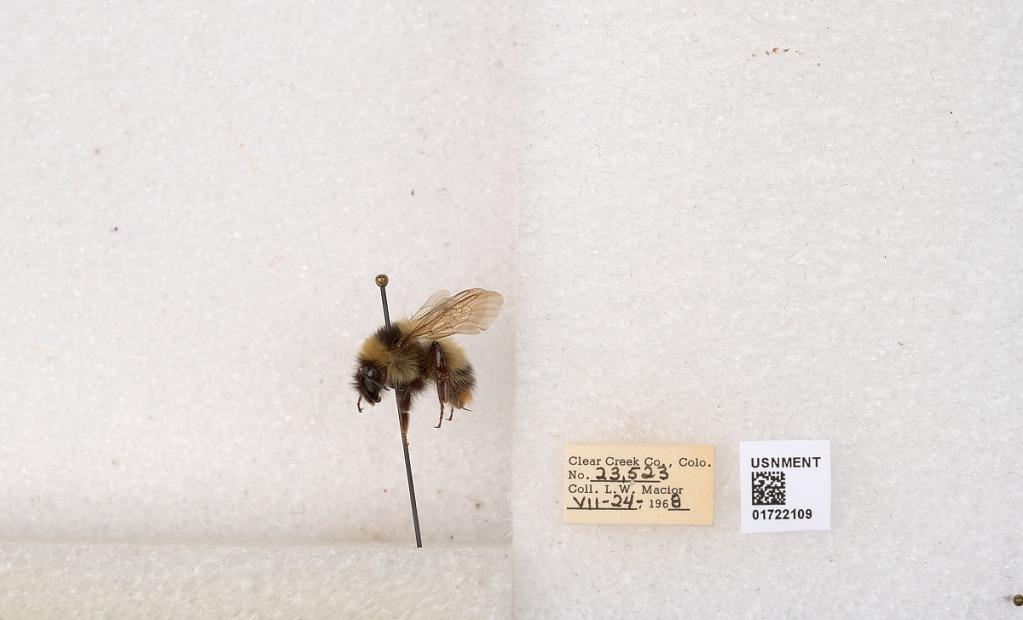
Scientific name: Bombus kirbyellus
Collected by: L. Macior
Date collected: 1968-7-24
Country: United States
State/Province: Colorado
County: Clear Creek
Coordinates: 39.6891, -105.644